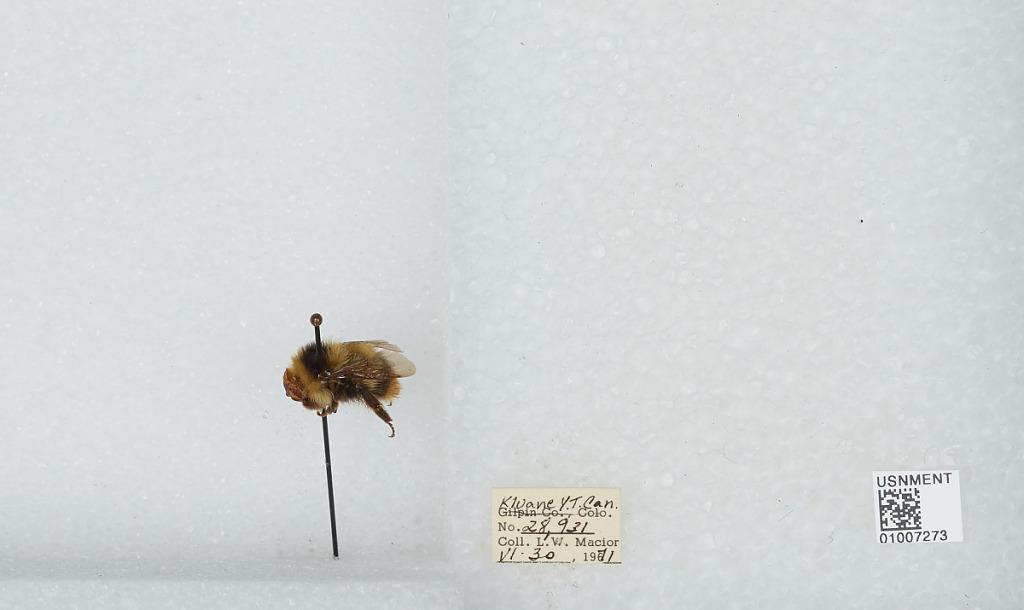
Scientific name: Bombus (Pyrobombus) frigidus Smith
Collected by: L. Macior
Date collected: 1971-6-30
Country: Canada
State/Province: Yukon Territory
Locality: Kluane
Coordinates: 60.75, -139.5